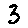
Label: 3